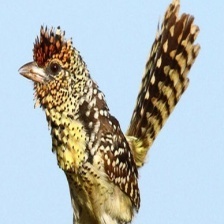
Species: D-ARNAUDS BARBET
Scientific name: TRACHYPHONUS DARNAUDII